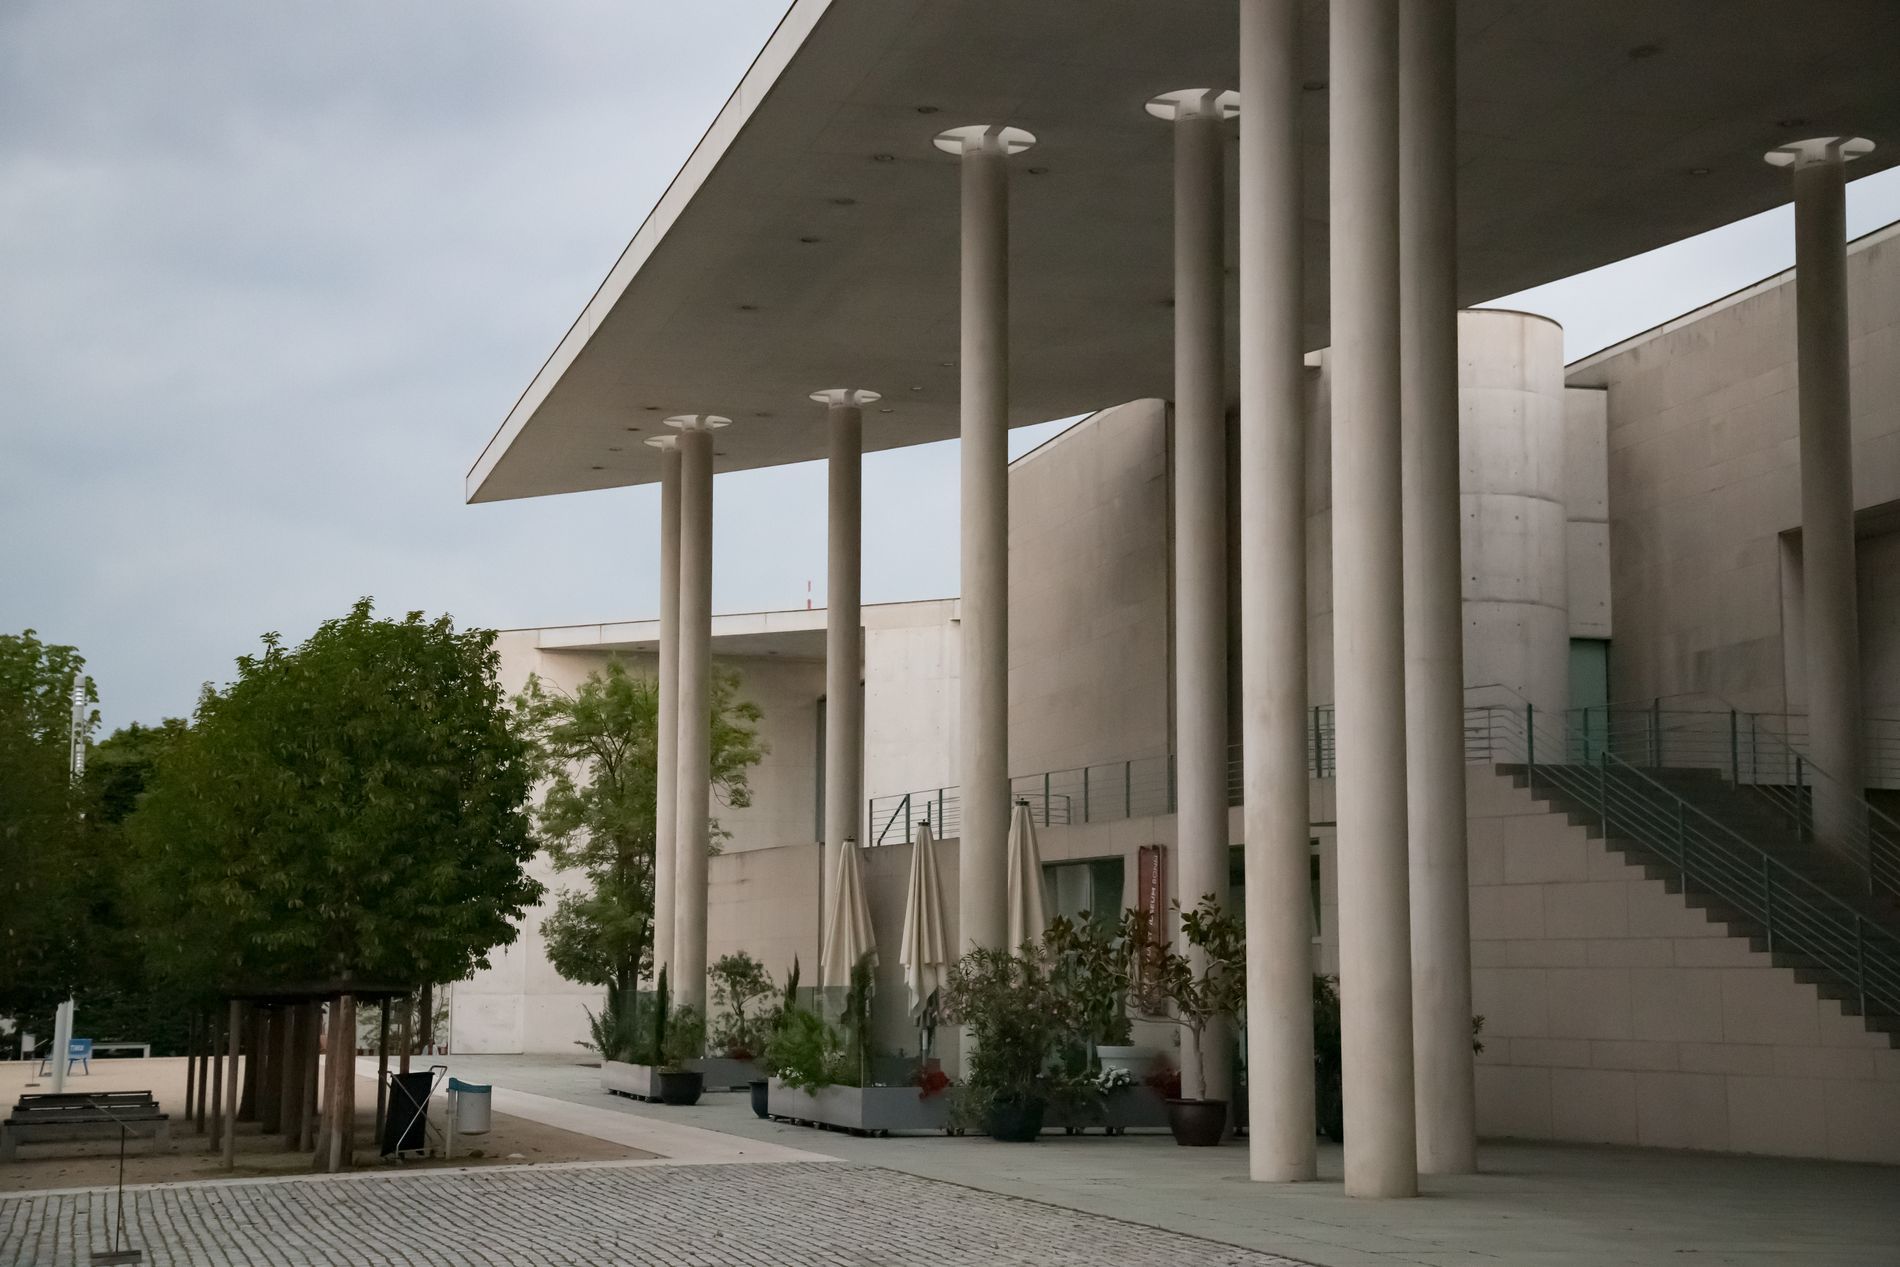
Modern Exterior Building Design.
Image features a foggy sky in the background. In the foreground, a modern exterior design of a building, probably the Kunstmuseum Bonn, is surrounded by visible vegetation.
An eye-level shot taken under soft daylight with a neutral and muted color palette, featuring a foggy sky in the background. In the foreground, a modern exterior design of a building, probably the Kunstmuseum Bonn, is surrounded by visible vegetation. The image gives a sense of calmness and modern design vibes.
Labels: City, Architecture, Building, Office Building, Convention Center, Plant, Tree, Housing, House, Urban, Portico, Outdoors, Shelter, Pillar, Staircase, Road, Street, Path, Villa, Sidewalk, Porch, Indoors, Vegetation, Hotel, Handrail, School, Sky, Ground, Columns, Column, Roof, Planters, Planter, Light Pole
Camera: Canon Canon EOS 6D Mark II
Lens: 24-105mm F4 DG OS HSM | Art 013, Canon 24-105mm F4 DG OS HSM | Art 013
Aperture: F4.5
Exposure: 1/100 sec
ISO: 12800
Focal length: 51.0 mm